Mall of America station

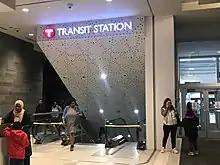
The mall entrance to the waiting area and platforms. Prior to the renovation, passengers were required to walk outside through the doors on the right to access the station.

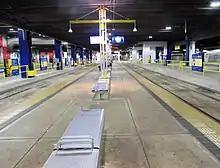
The light rail platform in 2018.

The Mall of America Transit Station has undergone reconstruction to increase efficiency and capacities, and to provide a better experience for its users. Previously, buses and delivery trucks shared an entrance checkpoint. The checkpoint was a cause of delay, as delivery vehicles had to be inspected by security before preceding. Delivery vehicles also needed to cross the LRT tracks to proceed to loading docks, resulting in additional backups. Due to the reduced speed of trains, it could take 70 seconds to 140 seconds for trains to clear the crossing. Additionally, buses had to cross over LRT tracks when departing the station.